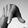
ASL letter: Q